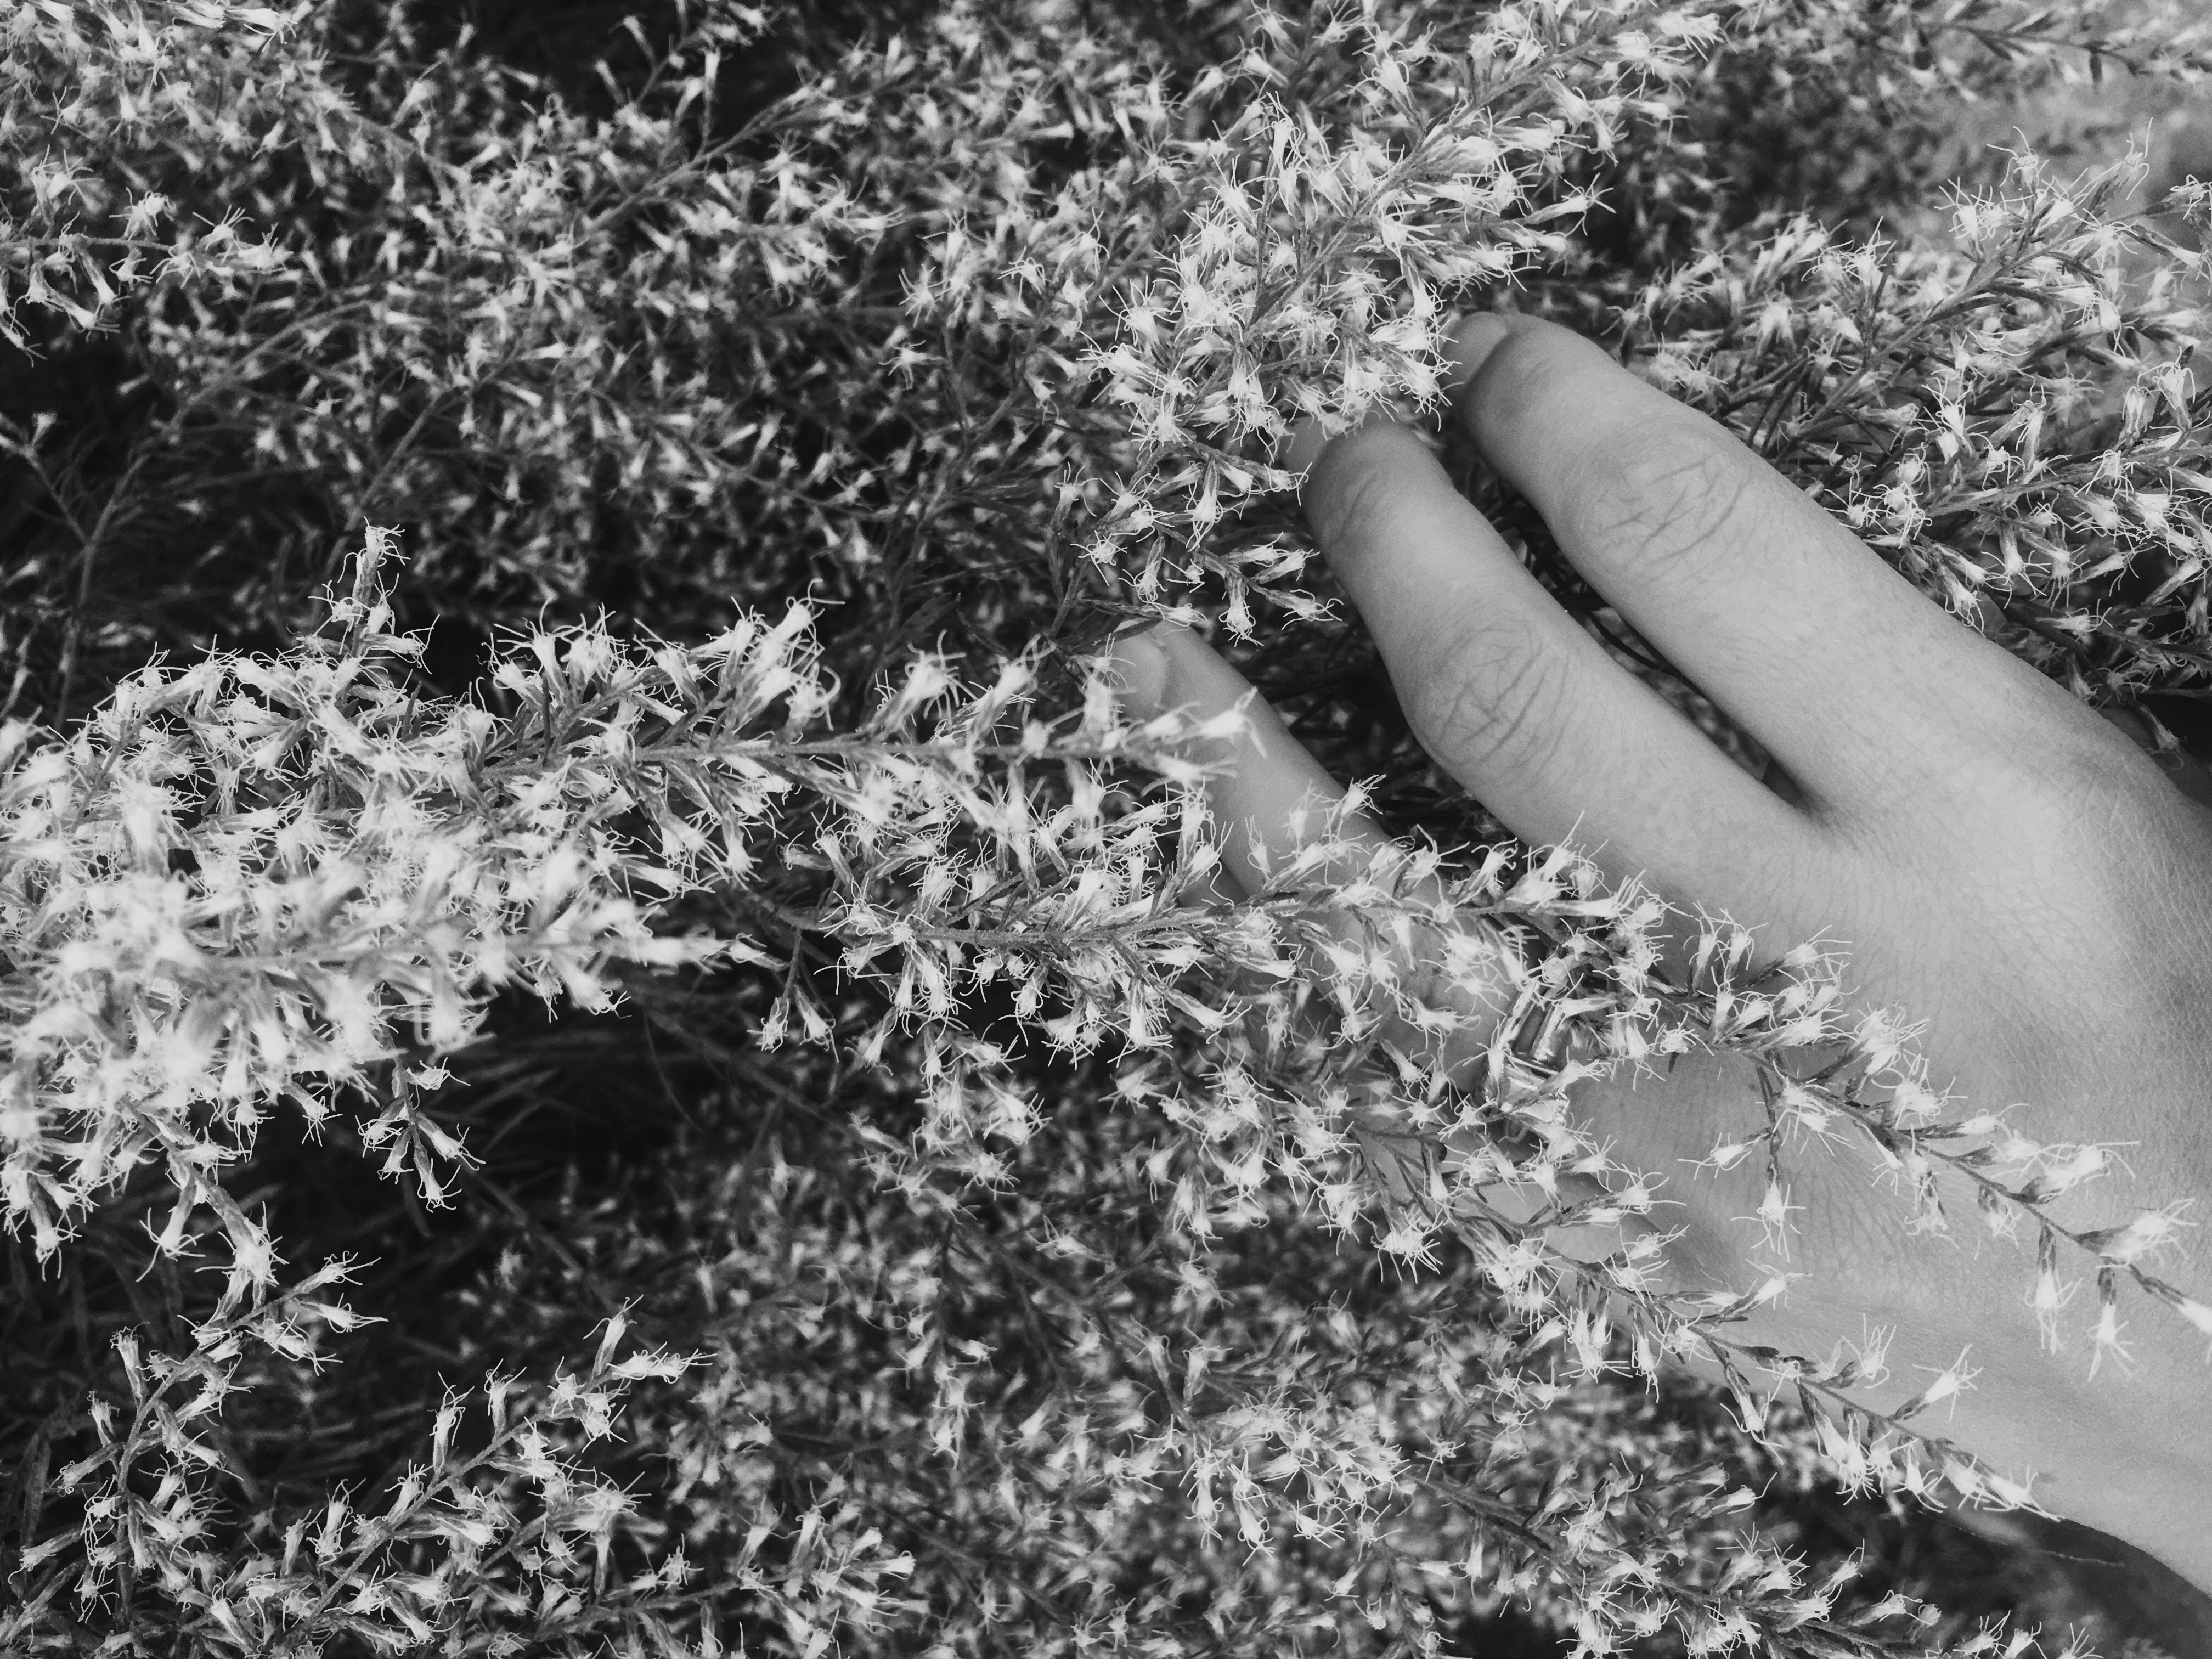
tree, nature, forest, grass, branch, snow, winter, black and white, plant, white, photography, sunlight, leaf, flower, frost, soil, botany, monochrome, flora, season, woodland, monochrome photography, woody plant